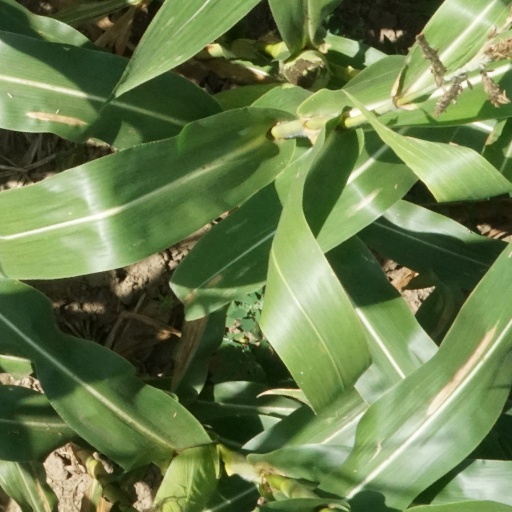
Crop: maize; corn